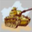
Label: tank